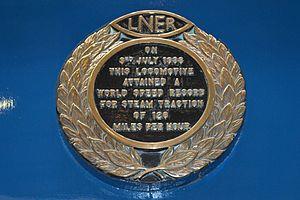
La N°4468 Mallard est une locomotive à vapeur de la classe A4, de type Pacific 4-6-2, construite en 1937 par la compagnie ferroviaire britannique London and North Eastern Railway dans ses ateliers de Doncaster. Elle détient le record mondial de vitesse d'une locomotive à vapeur, atteint le 3 juillet 1938.